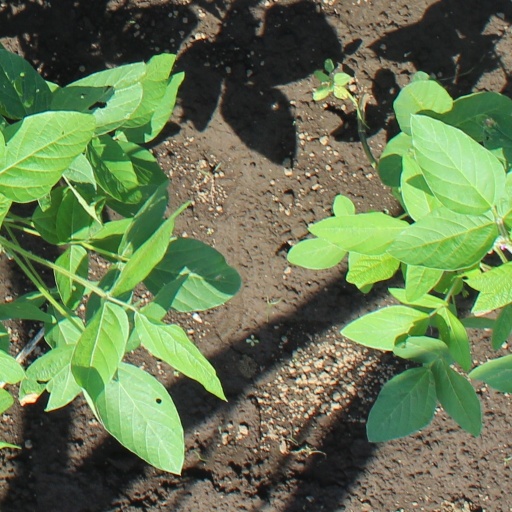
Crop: soybean